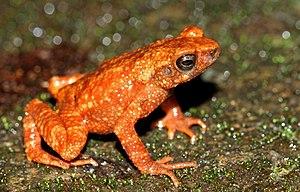
Ghatophryne rubigina est une espèce d'amphibiens de la famille des Bufonidae.